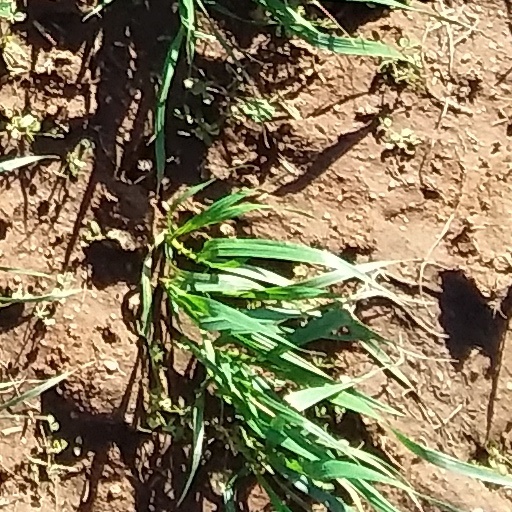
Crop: wheat